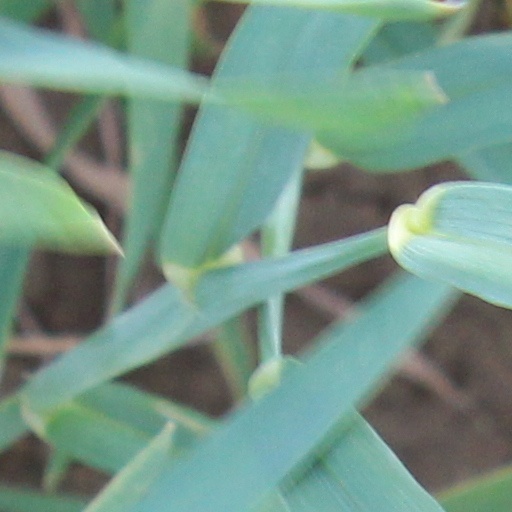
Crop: wheat